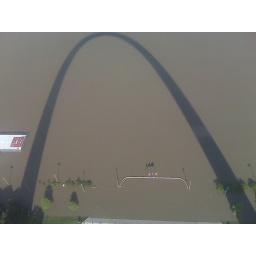
Picture taken from Arch in St Louis during the flood. The road along the river is under water.